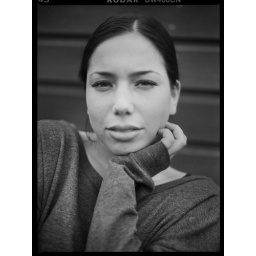
black &amp;amp; white portrait shot using a mamiya 645 in Amsterdam, the Netherlands on a cloudy afternoon